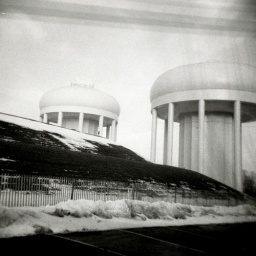
The modern water towers near the old Highland tower--charming in their own (somewhat menacing, I think) way.